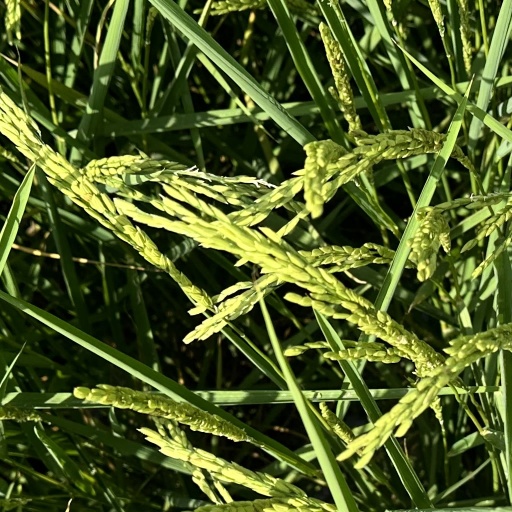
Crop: rice